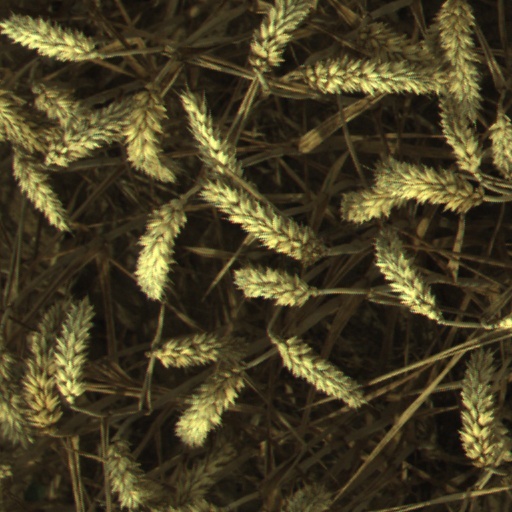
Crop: wheat